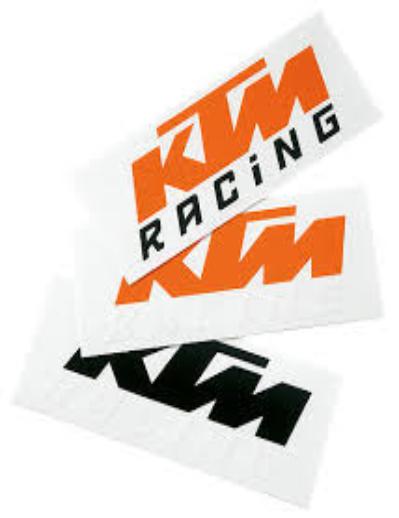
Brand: KTM
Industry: Transportation